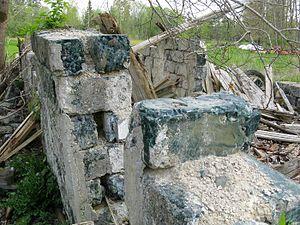
Une porcherie en ruine, construite en briques de laitier. Le laitier vient d’une ancienne fonderie d’acier des environs. Ce bâtiment a été construit au début des années 1900 et est situé dans une ferme à (en) Hasselfors, en Suède.